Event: Nepal Earthquake
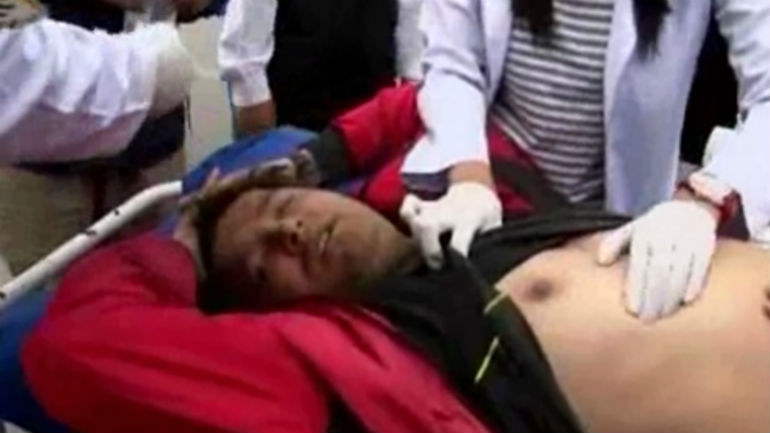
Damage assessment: damage